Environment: real
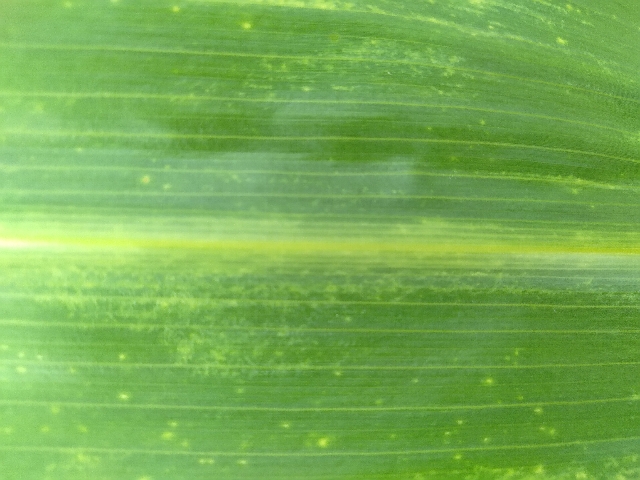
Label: lethal_necrosis